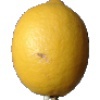
Label: Lemon 1